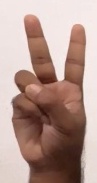
ASL sign: V